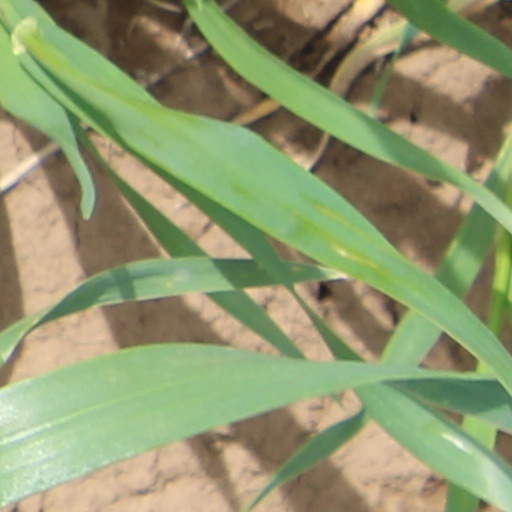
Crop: wheat